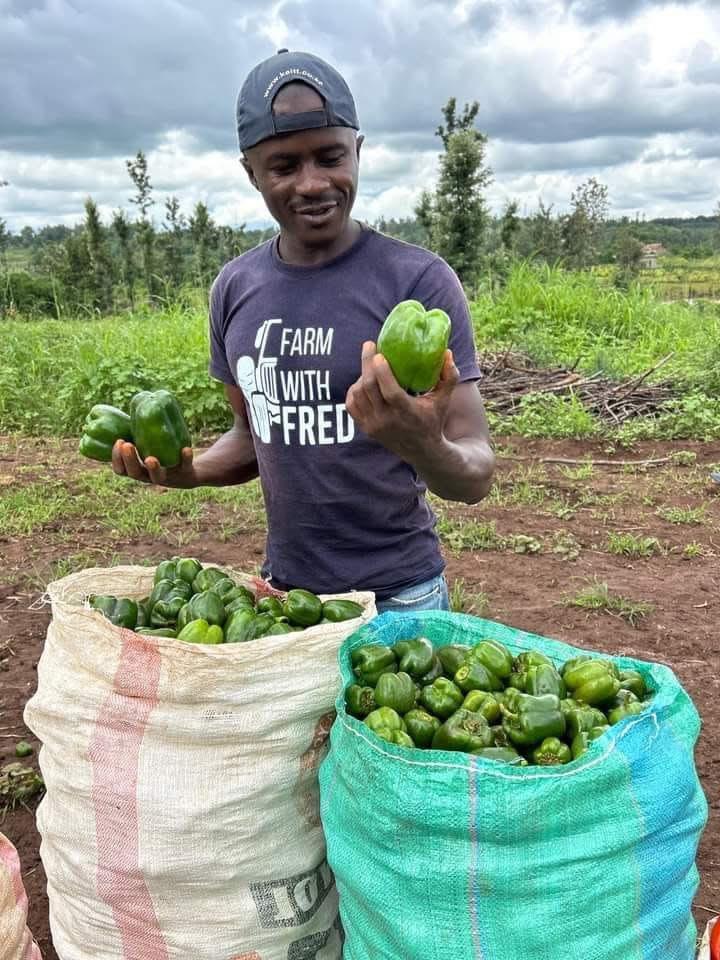
Mkulima akiwa ameyavuna mazao yake aina ya hoho, na akiwa ameziweka zote katika kifungashio  kwa ajili ya kusafirisha na kupeleka sehemu ya kuyauza sokoni.